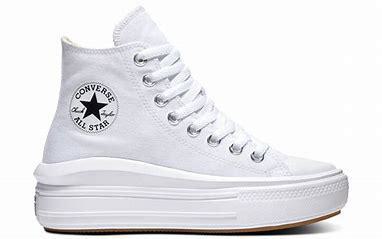
Brand: Converse
Model: Ctas